Portuguese House of Burgundy

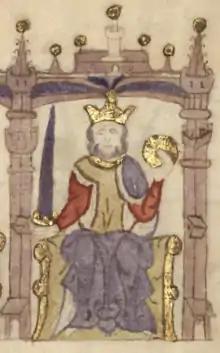
King Afonso I, first Burgundy King of Portugal.

Henry, Count of Portugal, a grandson in the senior line of Robert I, Duke of Burgundy, had joined the Reconquista in the Iberian Peninsula in the late 11th century. After conquering parts of Galicia and northern Portugal on behalf of Alfonso VI of León, he married Alfonso's illegitimate daughter, Teresa, and was given the County of Portugal as a fief under the Kingdom of León.